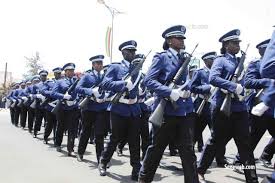
Nataal bii de gis naa ni, ay... Nit la yuy défiler. Ay góor ak i jigéen. Nu ngi yor a...ay...ay... Ay fital seen loxo, sol ay mbaxana. Seen tubéy it dafa ñuul. Dañoo rãsaloo nag, rãsaloo wu jekk sax.